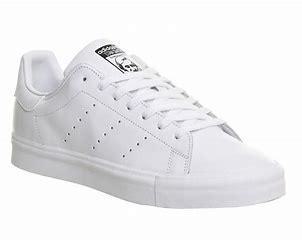
Brand: Adidas
Model: Stan Smith